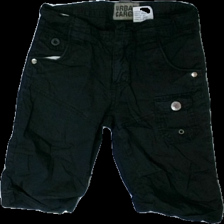
View: front
Type: Shorts
Category: Children
Brand: Not in the list
Brand text on label: Urban Cargo
Colors: Black, White
Material: 61% cotton, 39% viscose
Cut: Regular
Size: 104
Season: All
Smell: Major
Price range: 50-100
Recommended usage: Reuse
Comment: strong detergent smell